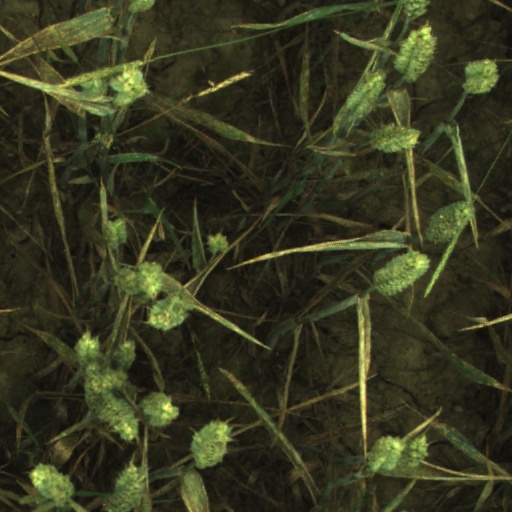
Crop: wheat